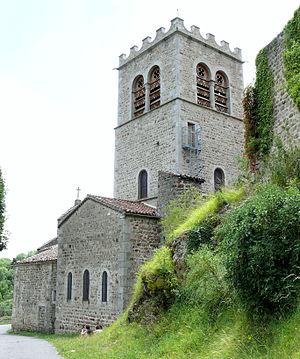
Vieil Ecotay - L'église au pied du château
Écotay-l'Olme est une commune française située dans le département de la Loire en région Auvergne-Rhône-Alpes, et faisant partie de Loire Forez Agglomération.